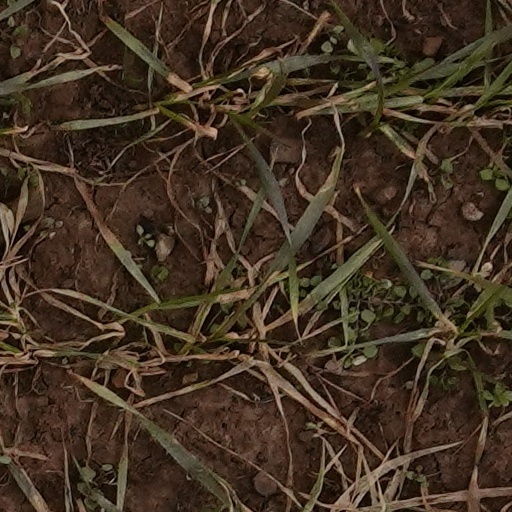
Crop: wheat